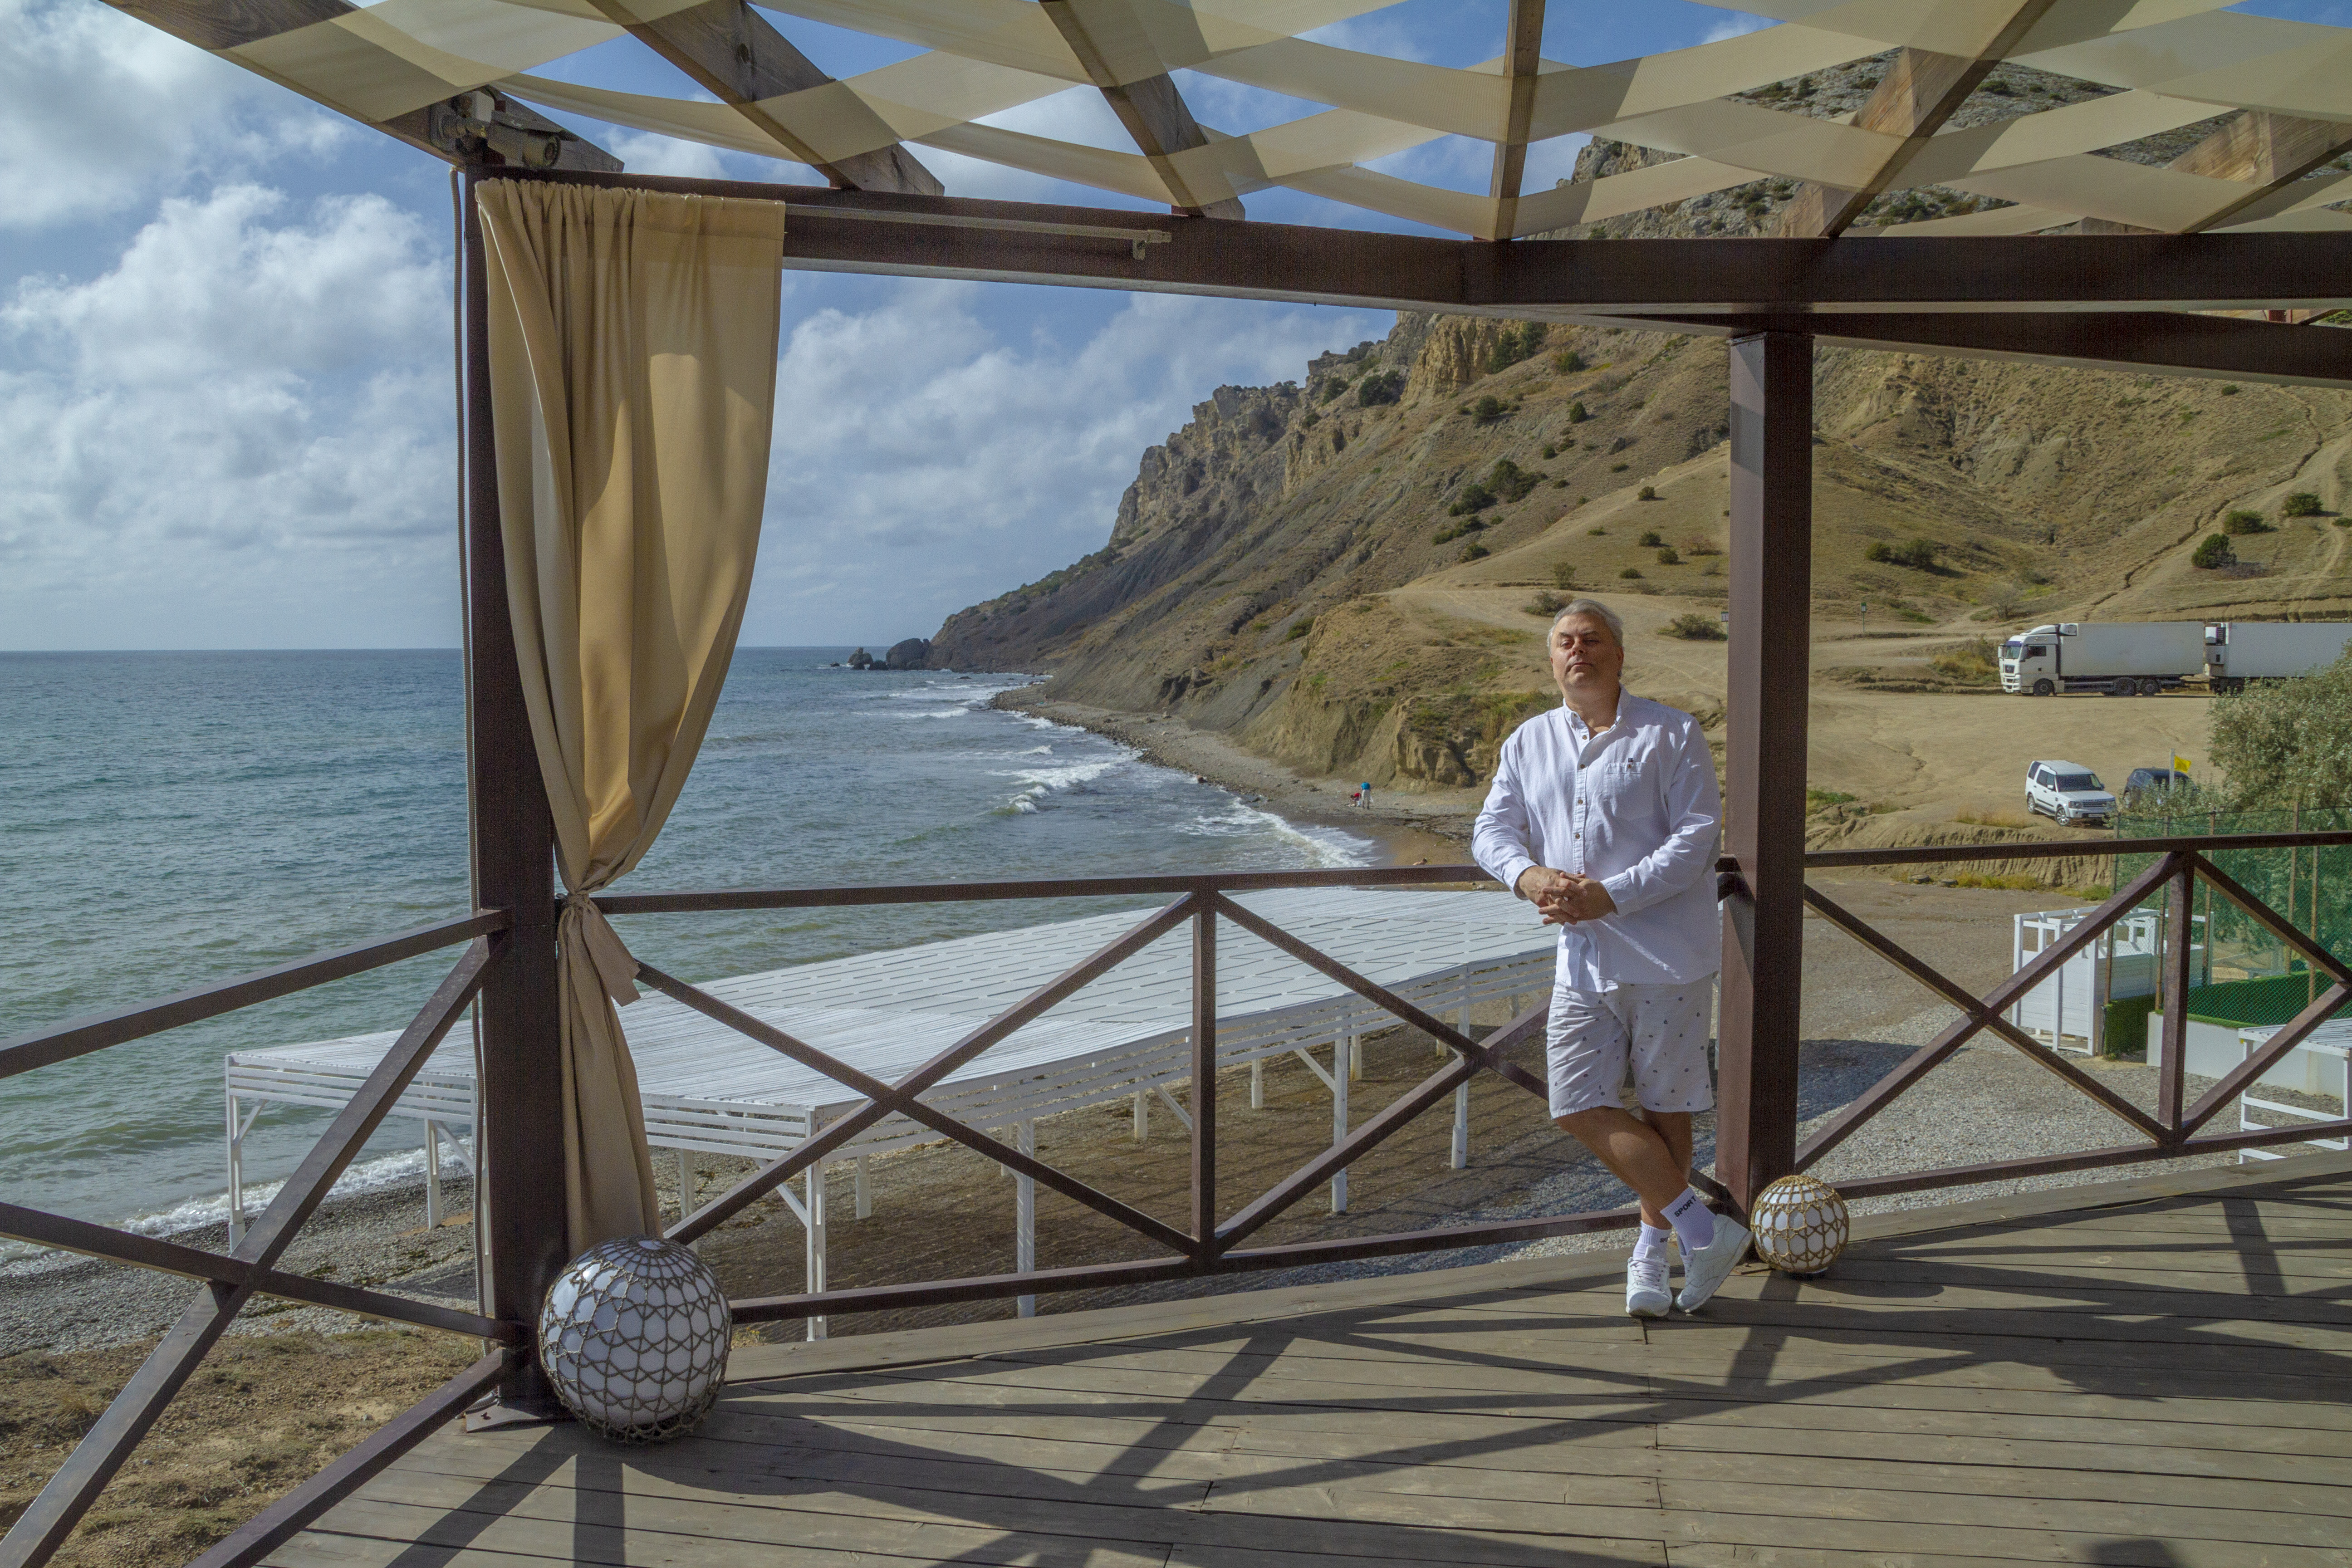
sea, beach, walleye, man, summer, resort, vacation, leisure, architecture, ocean, shade, tourism, coast, bay